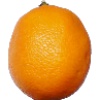
Label: Lemon Meyer 1